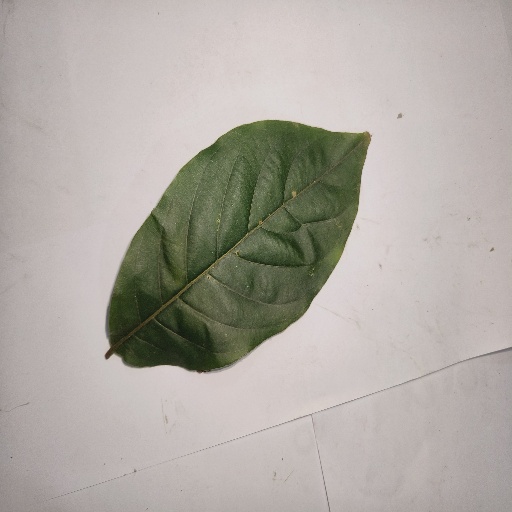
Species: HariTaki
Leaf condition: Healthy Leaf